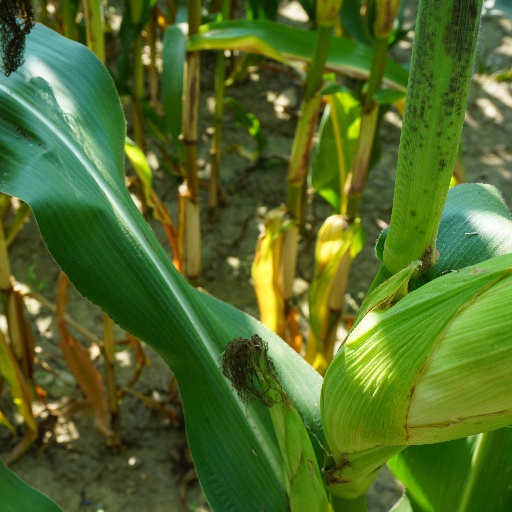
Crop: maize; corn